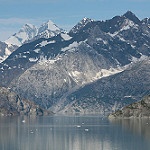
Label: glacier